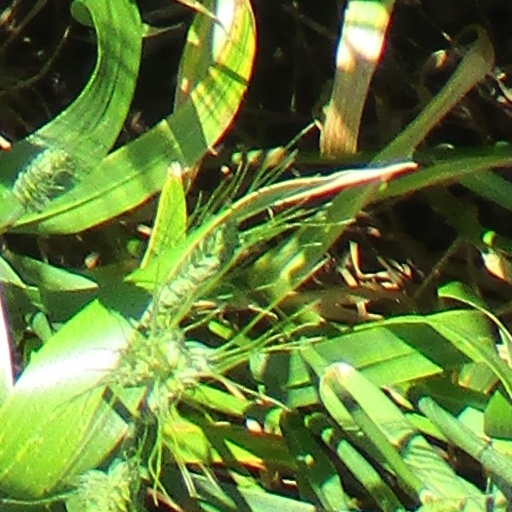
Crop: wheat